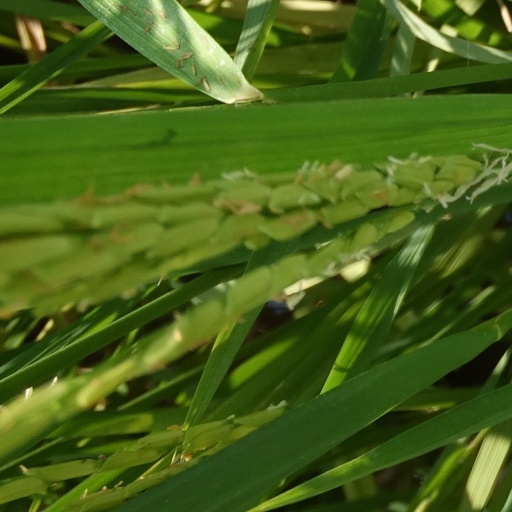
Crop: rice